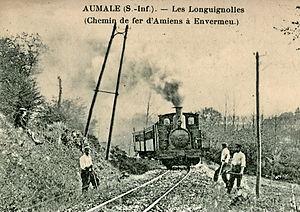
Une voie ferrée d'intérêt local, dit aussi chemin de fer d'intérêt local, est une ligne de chemin de fer secondaire ou de tramway construite par des collectivités locales en France. Desservant des zones rurales peu peuplées qui n'étaient pas irriguées par le réseau d'intérêt général, concessions des grandes Compagnies, ces voies ferrées étaient construites et exploitées à l'économie.
Le réseau des Chemins de fer départementaux de la Somme, concédé à la Société générale des chemins de fer économiques était un réseau départemental de voies ferrées d'intérêt local à voie métrique, qui compta jusqu'à 329 km de lignes, organisées en trois groupes géographiques :